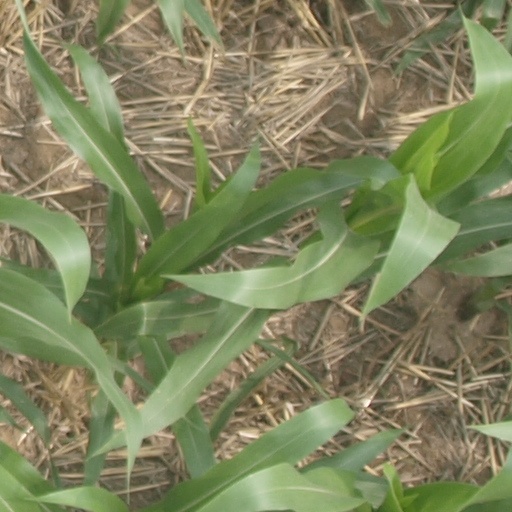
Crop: maize; corn